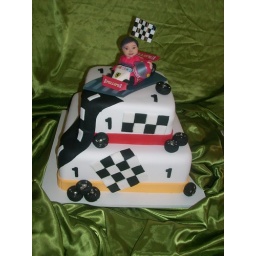
cake by Roberta Pereira and boy for my